NGC 6287

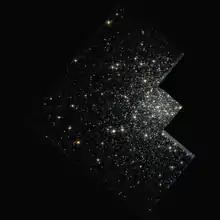
NGC 6287 as seen through the Hubble Space Telescope

NGC 6287 is a globular cluster located in the constellation Ophiuchus. It is designated as VII in the galaxy morphological classification scheme and was discovered by the German-born British astronomer William Herschel on 21 May 1784. It is at a distance of 30,300 light years away from Earth.